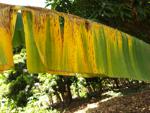
Label: segatoka